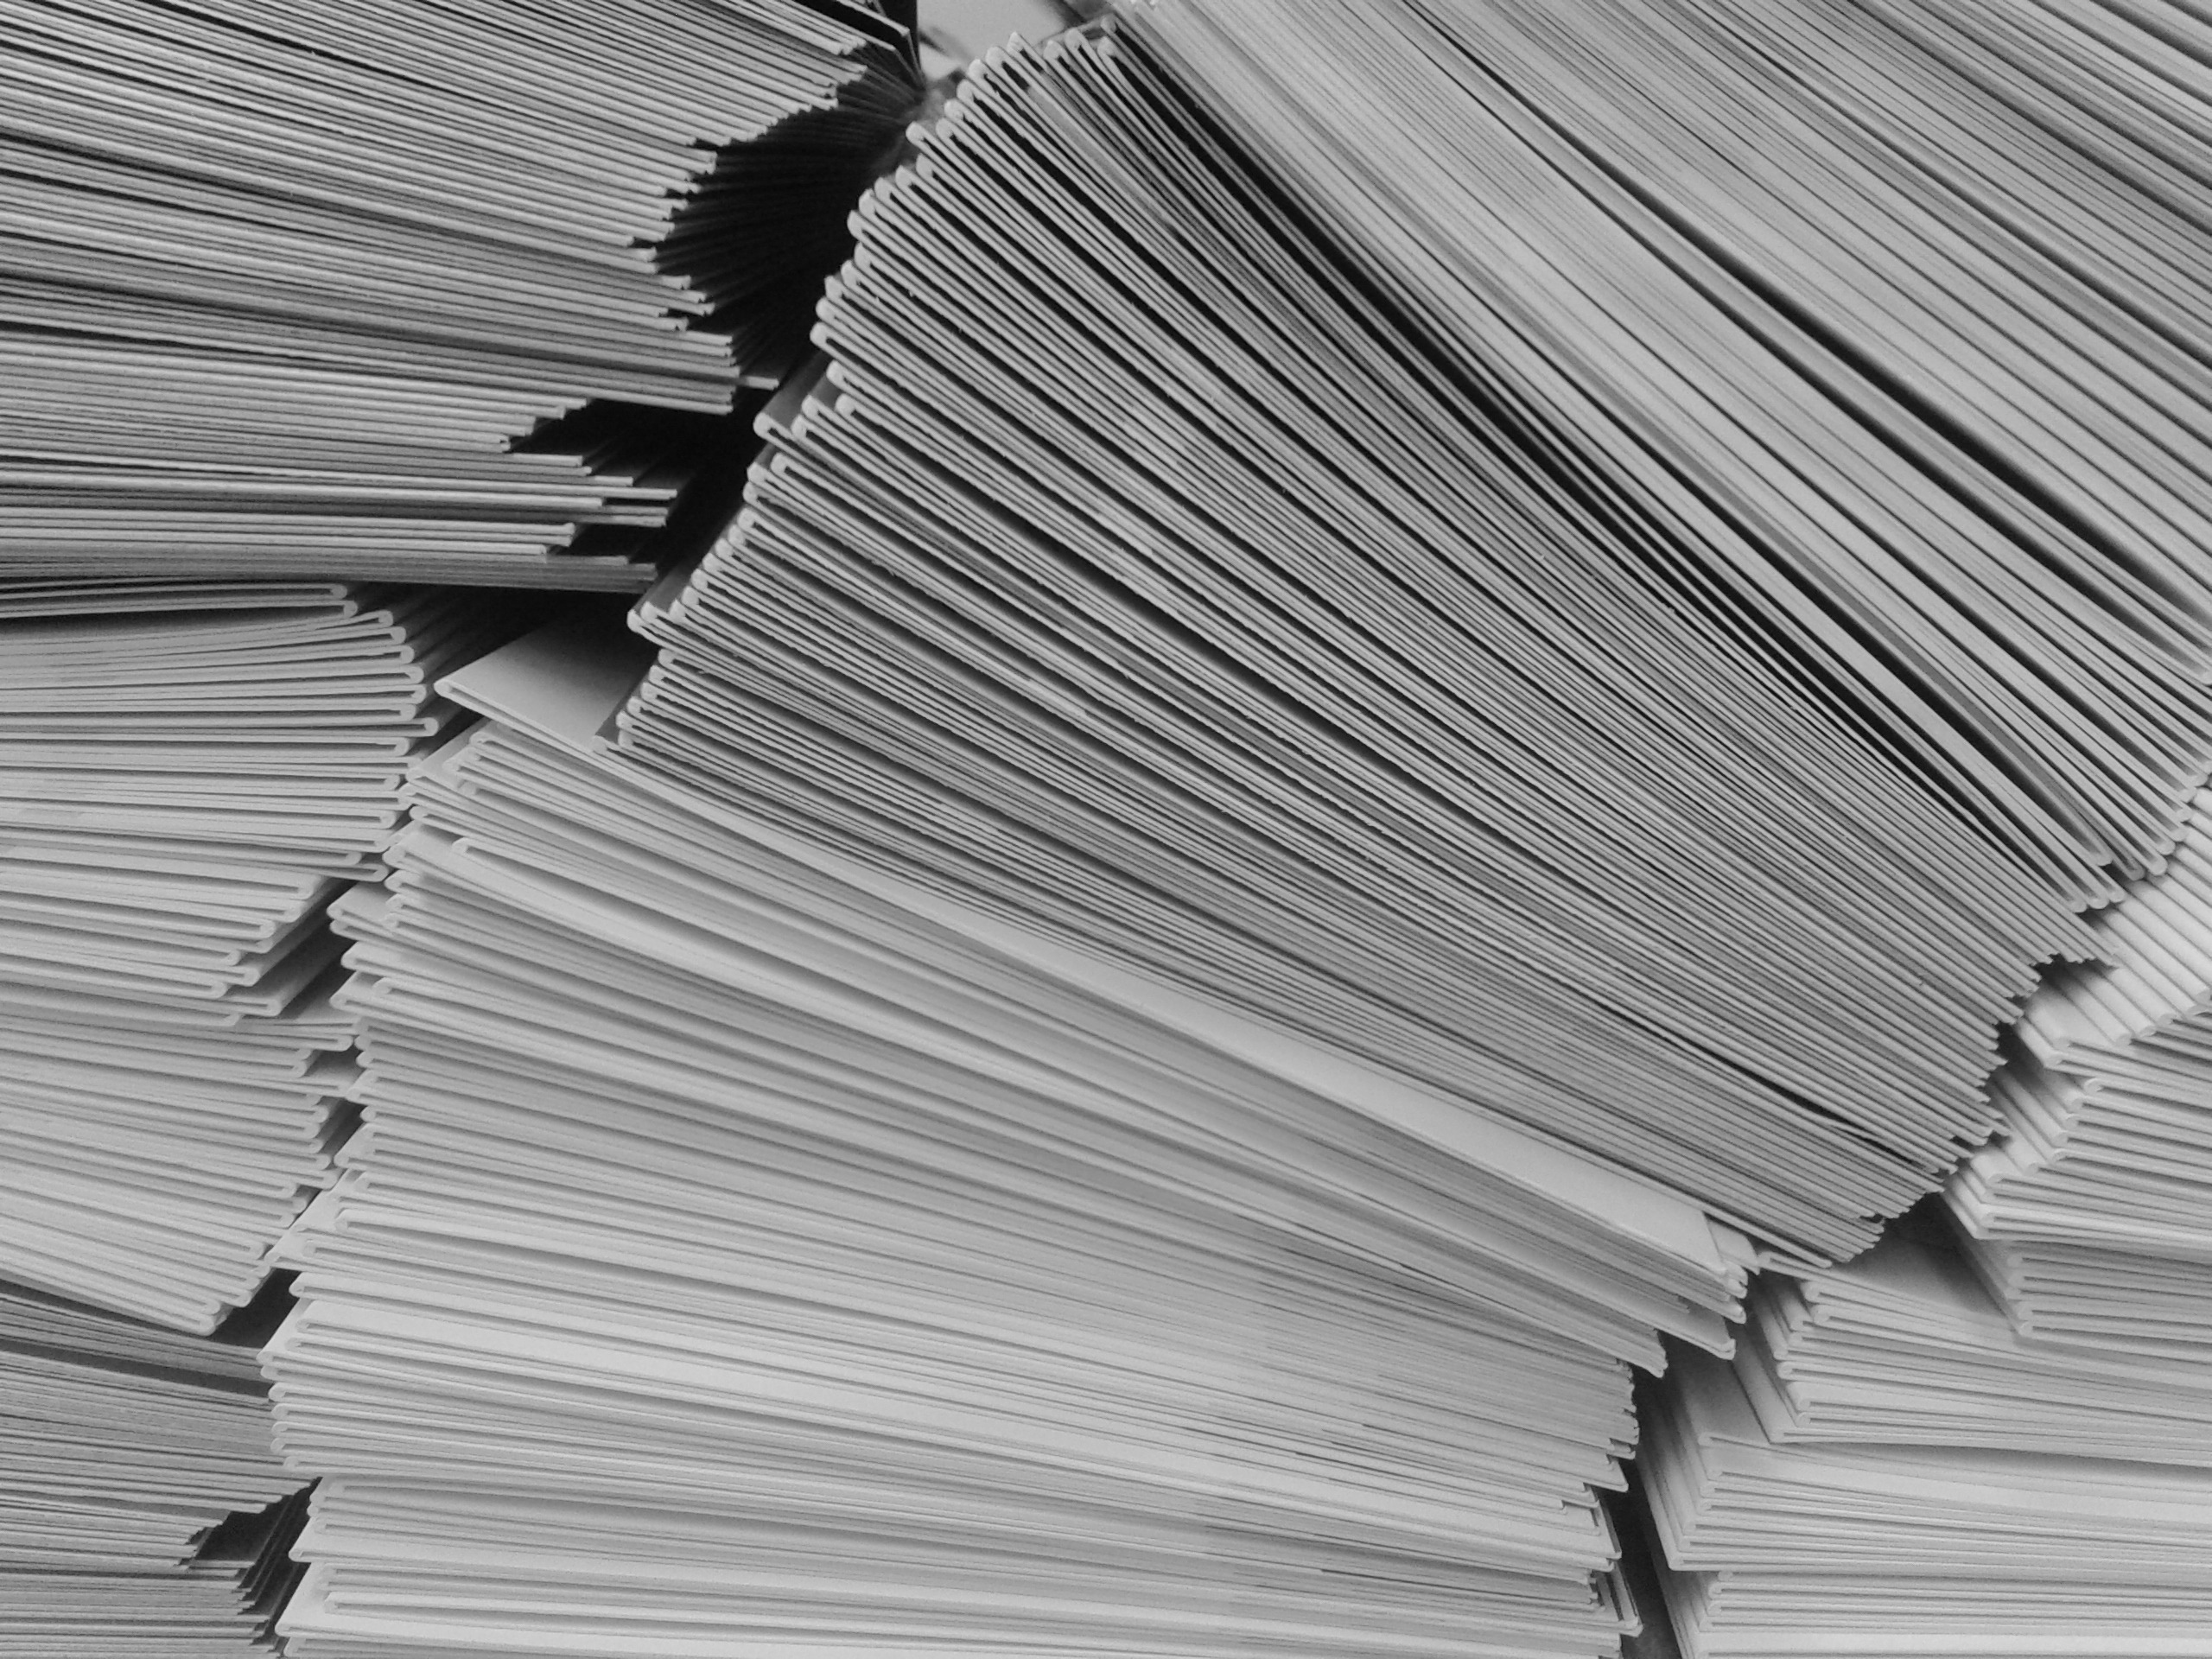
wing, post, black and white, wood, white, sunlight, roof, line, black, monochrome, paper, material, interior design, envelope, letters, mailing, envelopes, monochrome photography, piled on top of, window covering, letter stack, papilerstapel, amount of paper